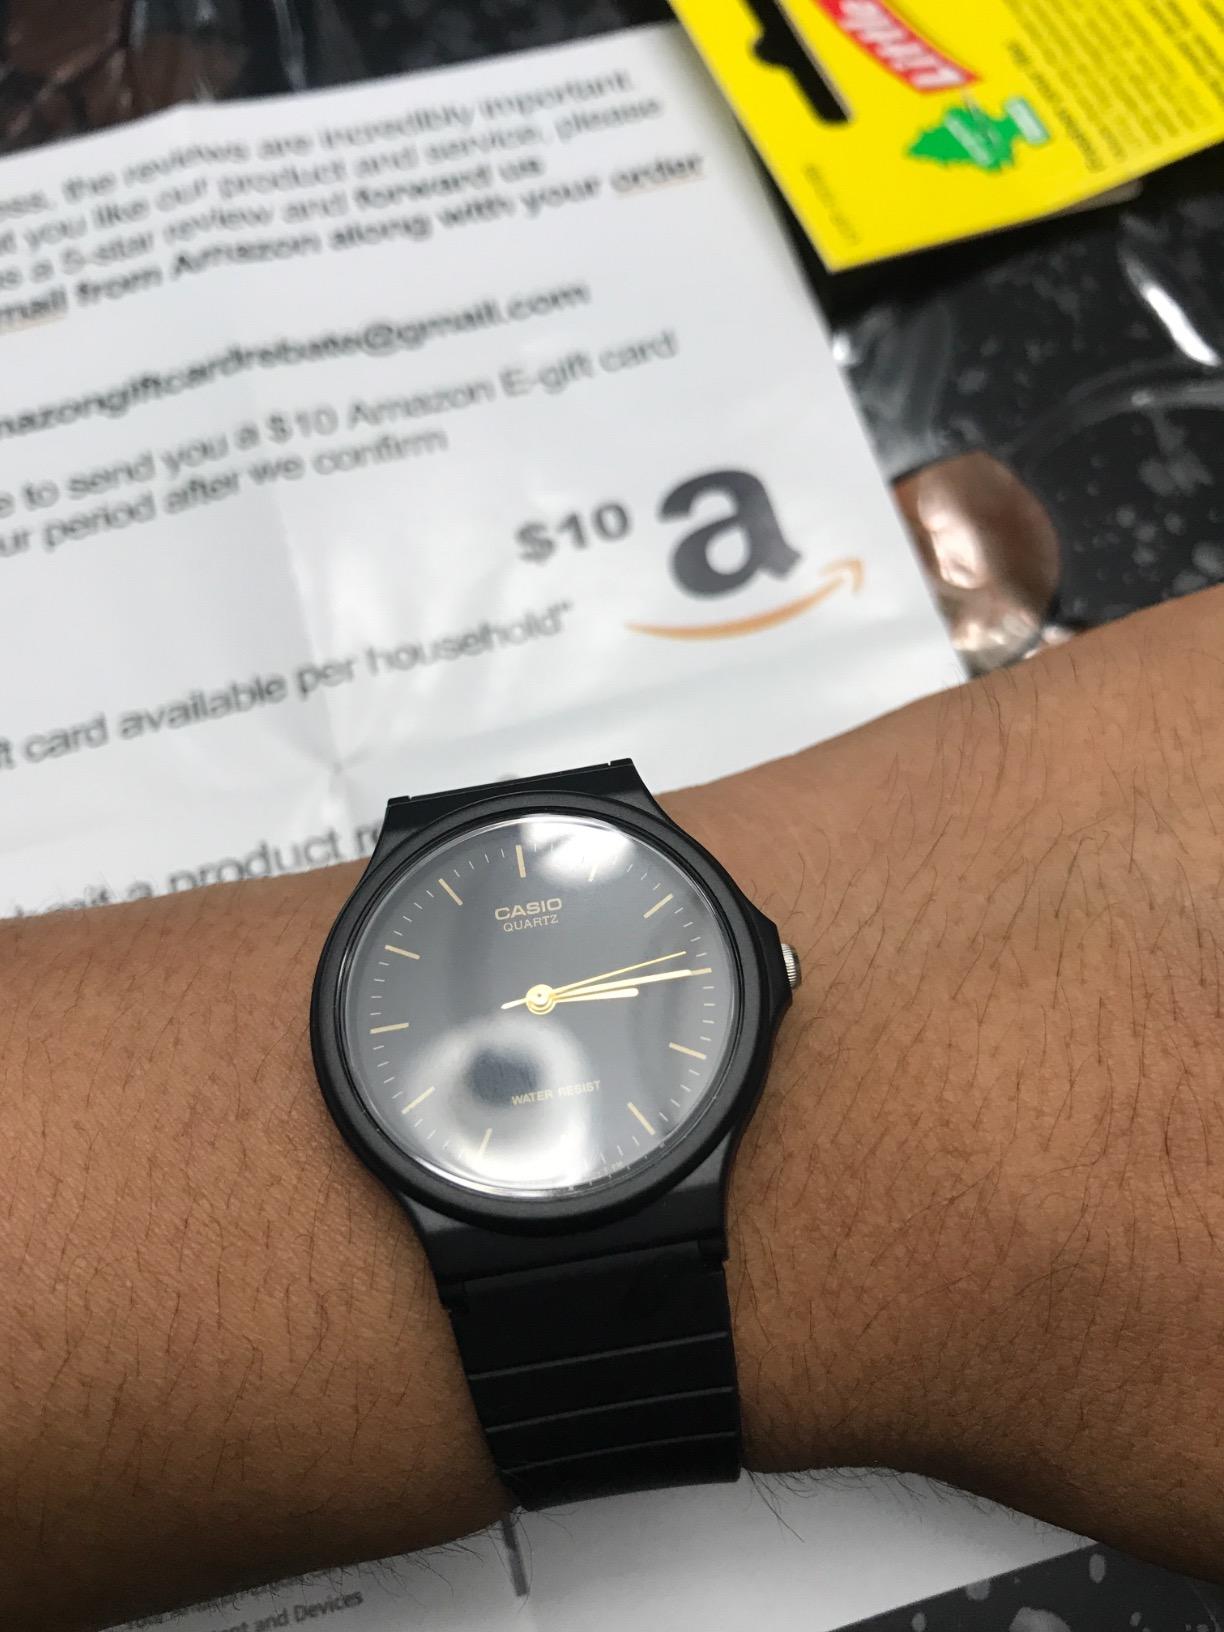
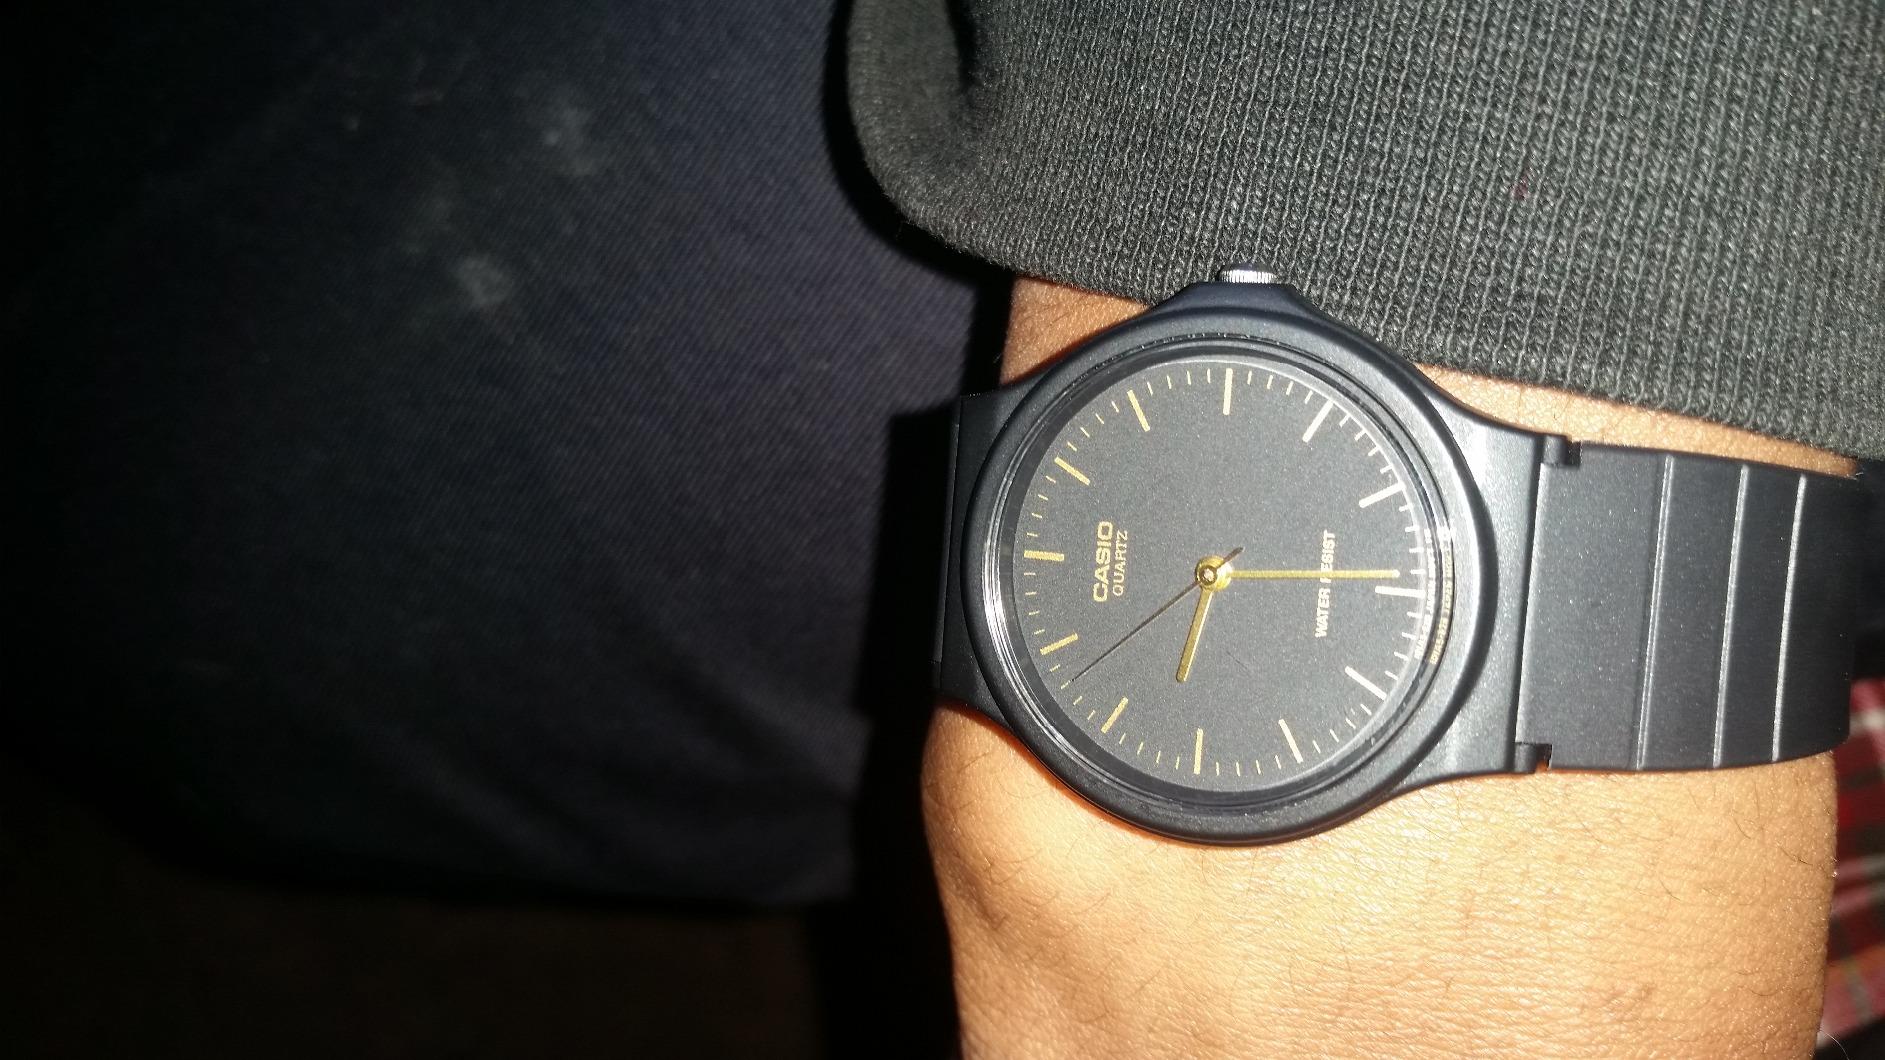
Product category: accessories_watch
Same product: yes